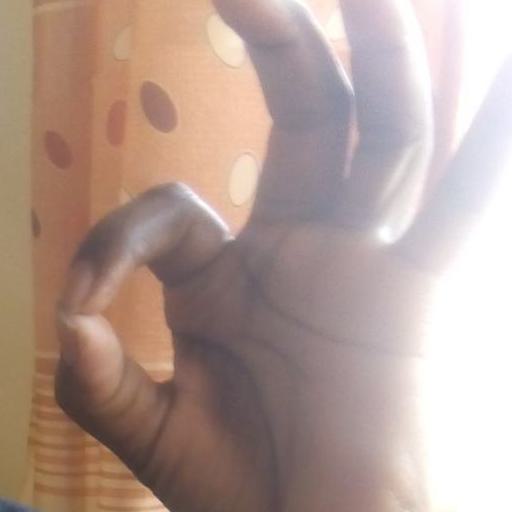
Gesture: ok